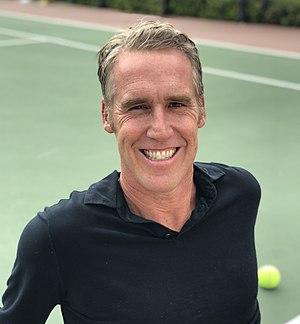
Alex O'Brien, né le 7 mars 1970 à Amarillo au Texas, est un ancien joueur de tennis professionnel américain.